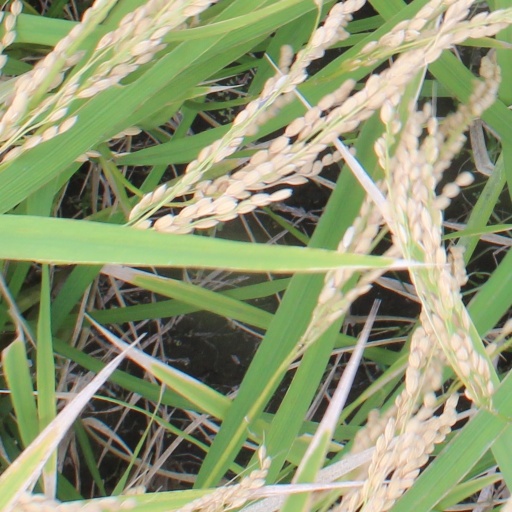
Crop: rice